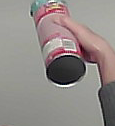
Product: pringles_original